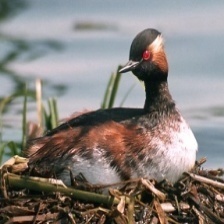
Species: BLACK-NECKED GREBE
Scientific name: PODICEPS NIGRICOLLIS